John, King of Denmark

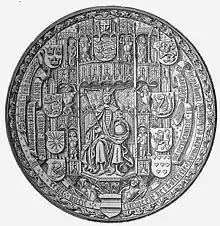
Seal of King John of Denmark, Norway and Sweden

Christian had his son John proclaimed as future ruler in the three kingdoms of Denmark, Norway, and Sweden. However, a rebellion in 1464 forced Christian to relinquish the Swedish crown. Christian attempted to retake Sweden in 1470, but his forces were defeated by Sten Sture the Elder at the Battle of Brunkeberg in October 1471.